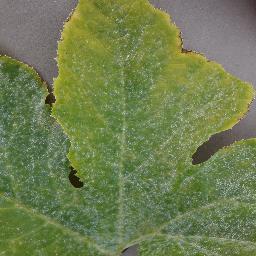
Label: Squash___Powdery_mildew